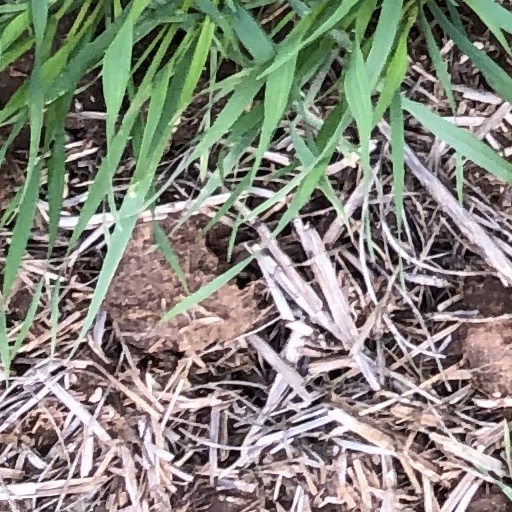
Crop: wheat